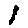
Label: 1